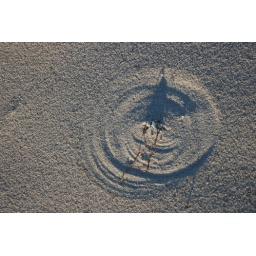
Circles in the sand on the beach